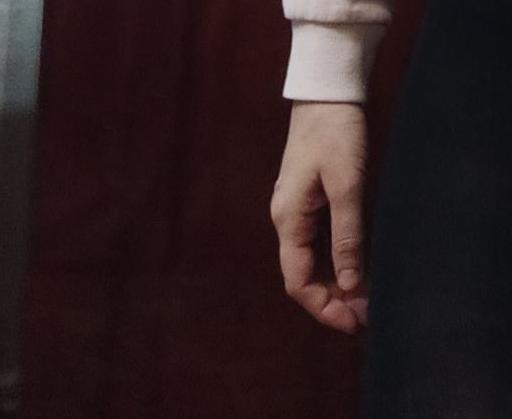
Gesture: no_gesture